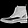
Label: Ankle boot